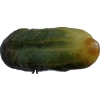
Label: cucumber